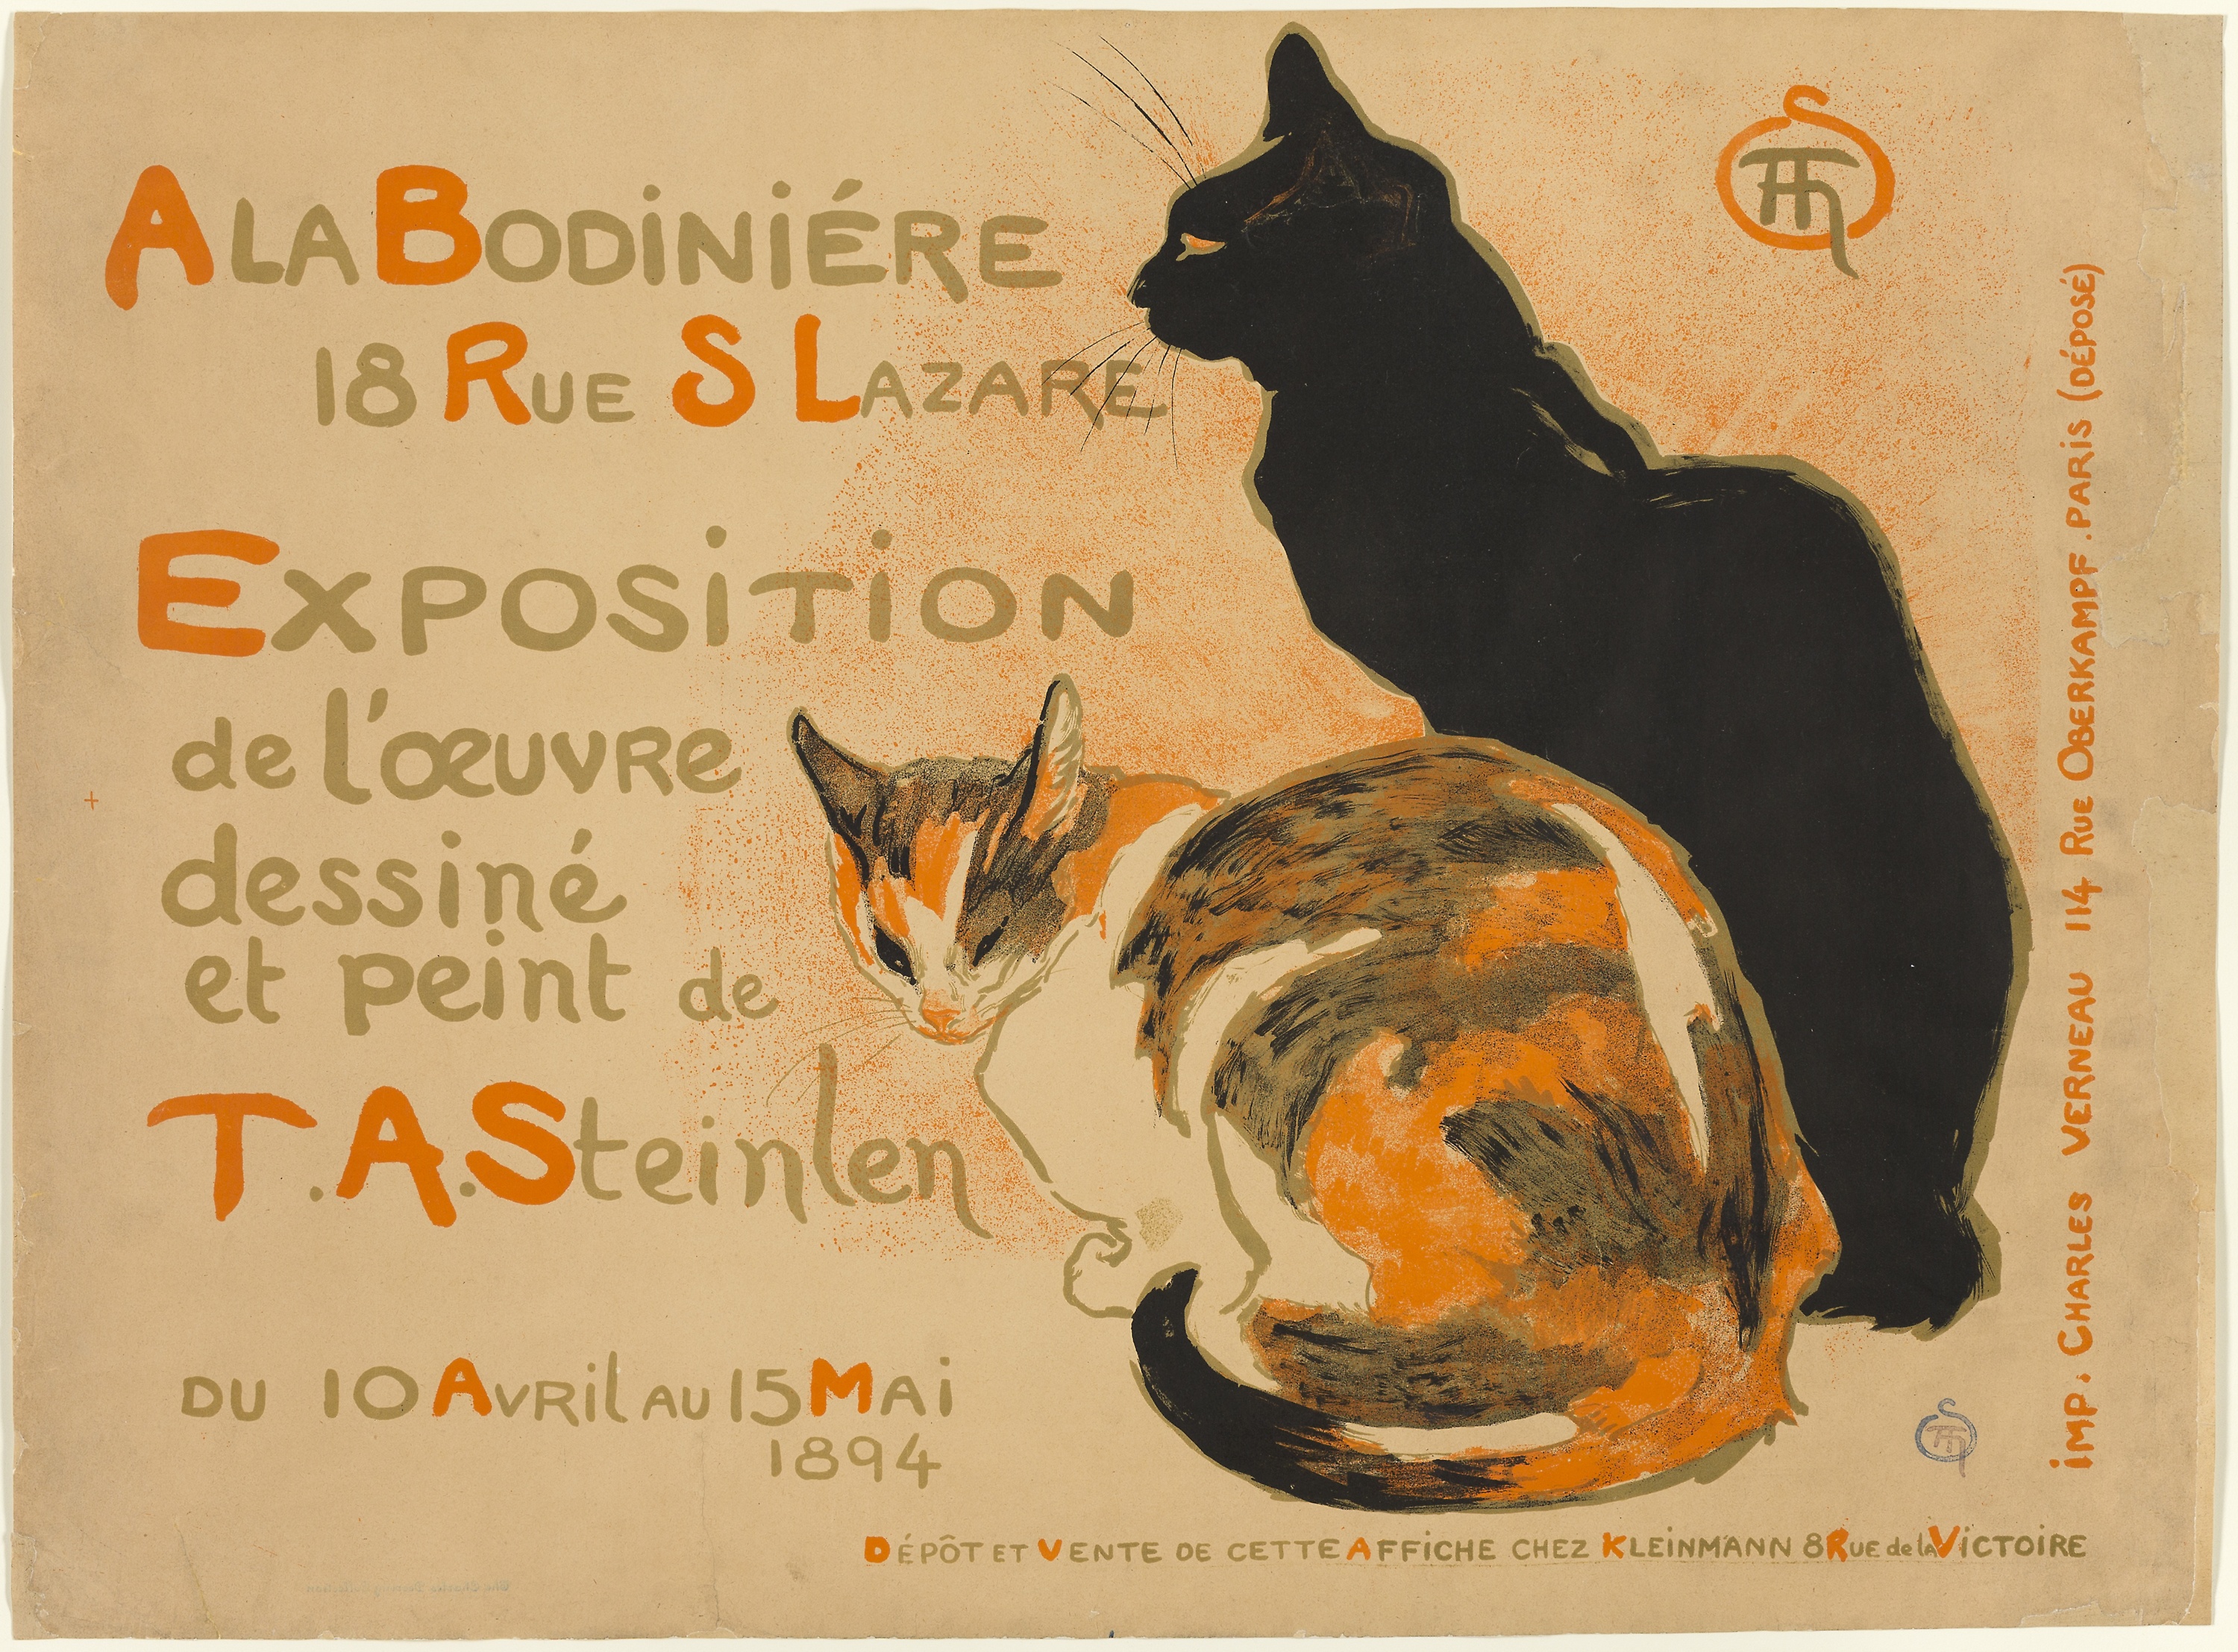
cat, mammal, small to medium sized cats, fauna, cat like mammal, whiskers, carnivoran, dog like mammal, font, photo caption, illustration